Heber García

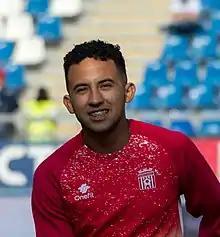
García with Curicó Unido in 2019

Heber Daniel García Torrealba (born 27 March 1997) is a Venezuelan football player who plays as midfielder for Monagas.